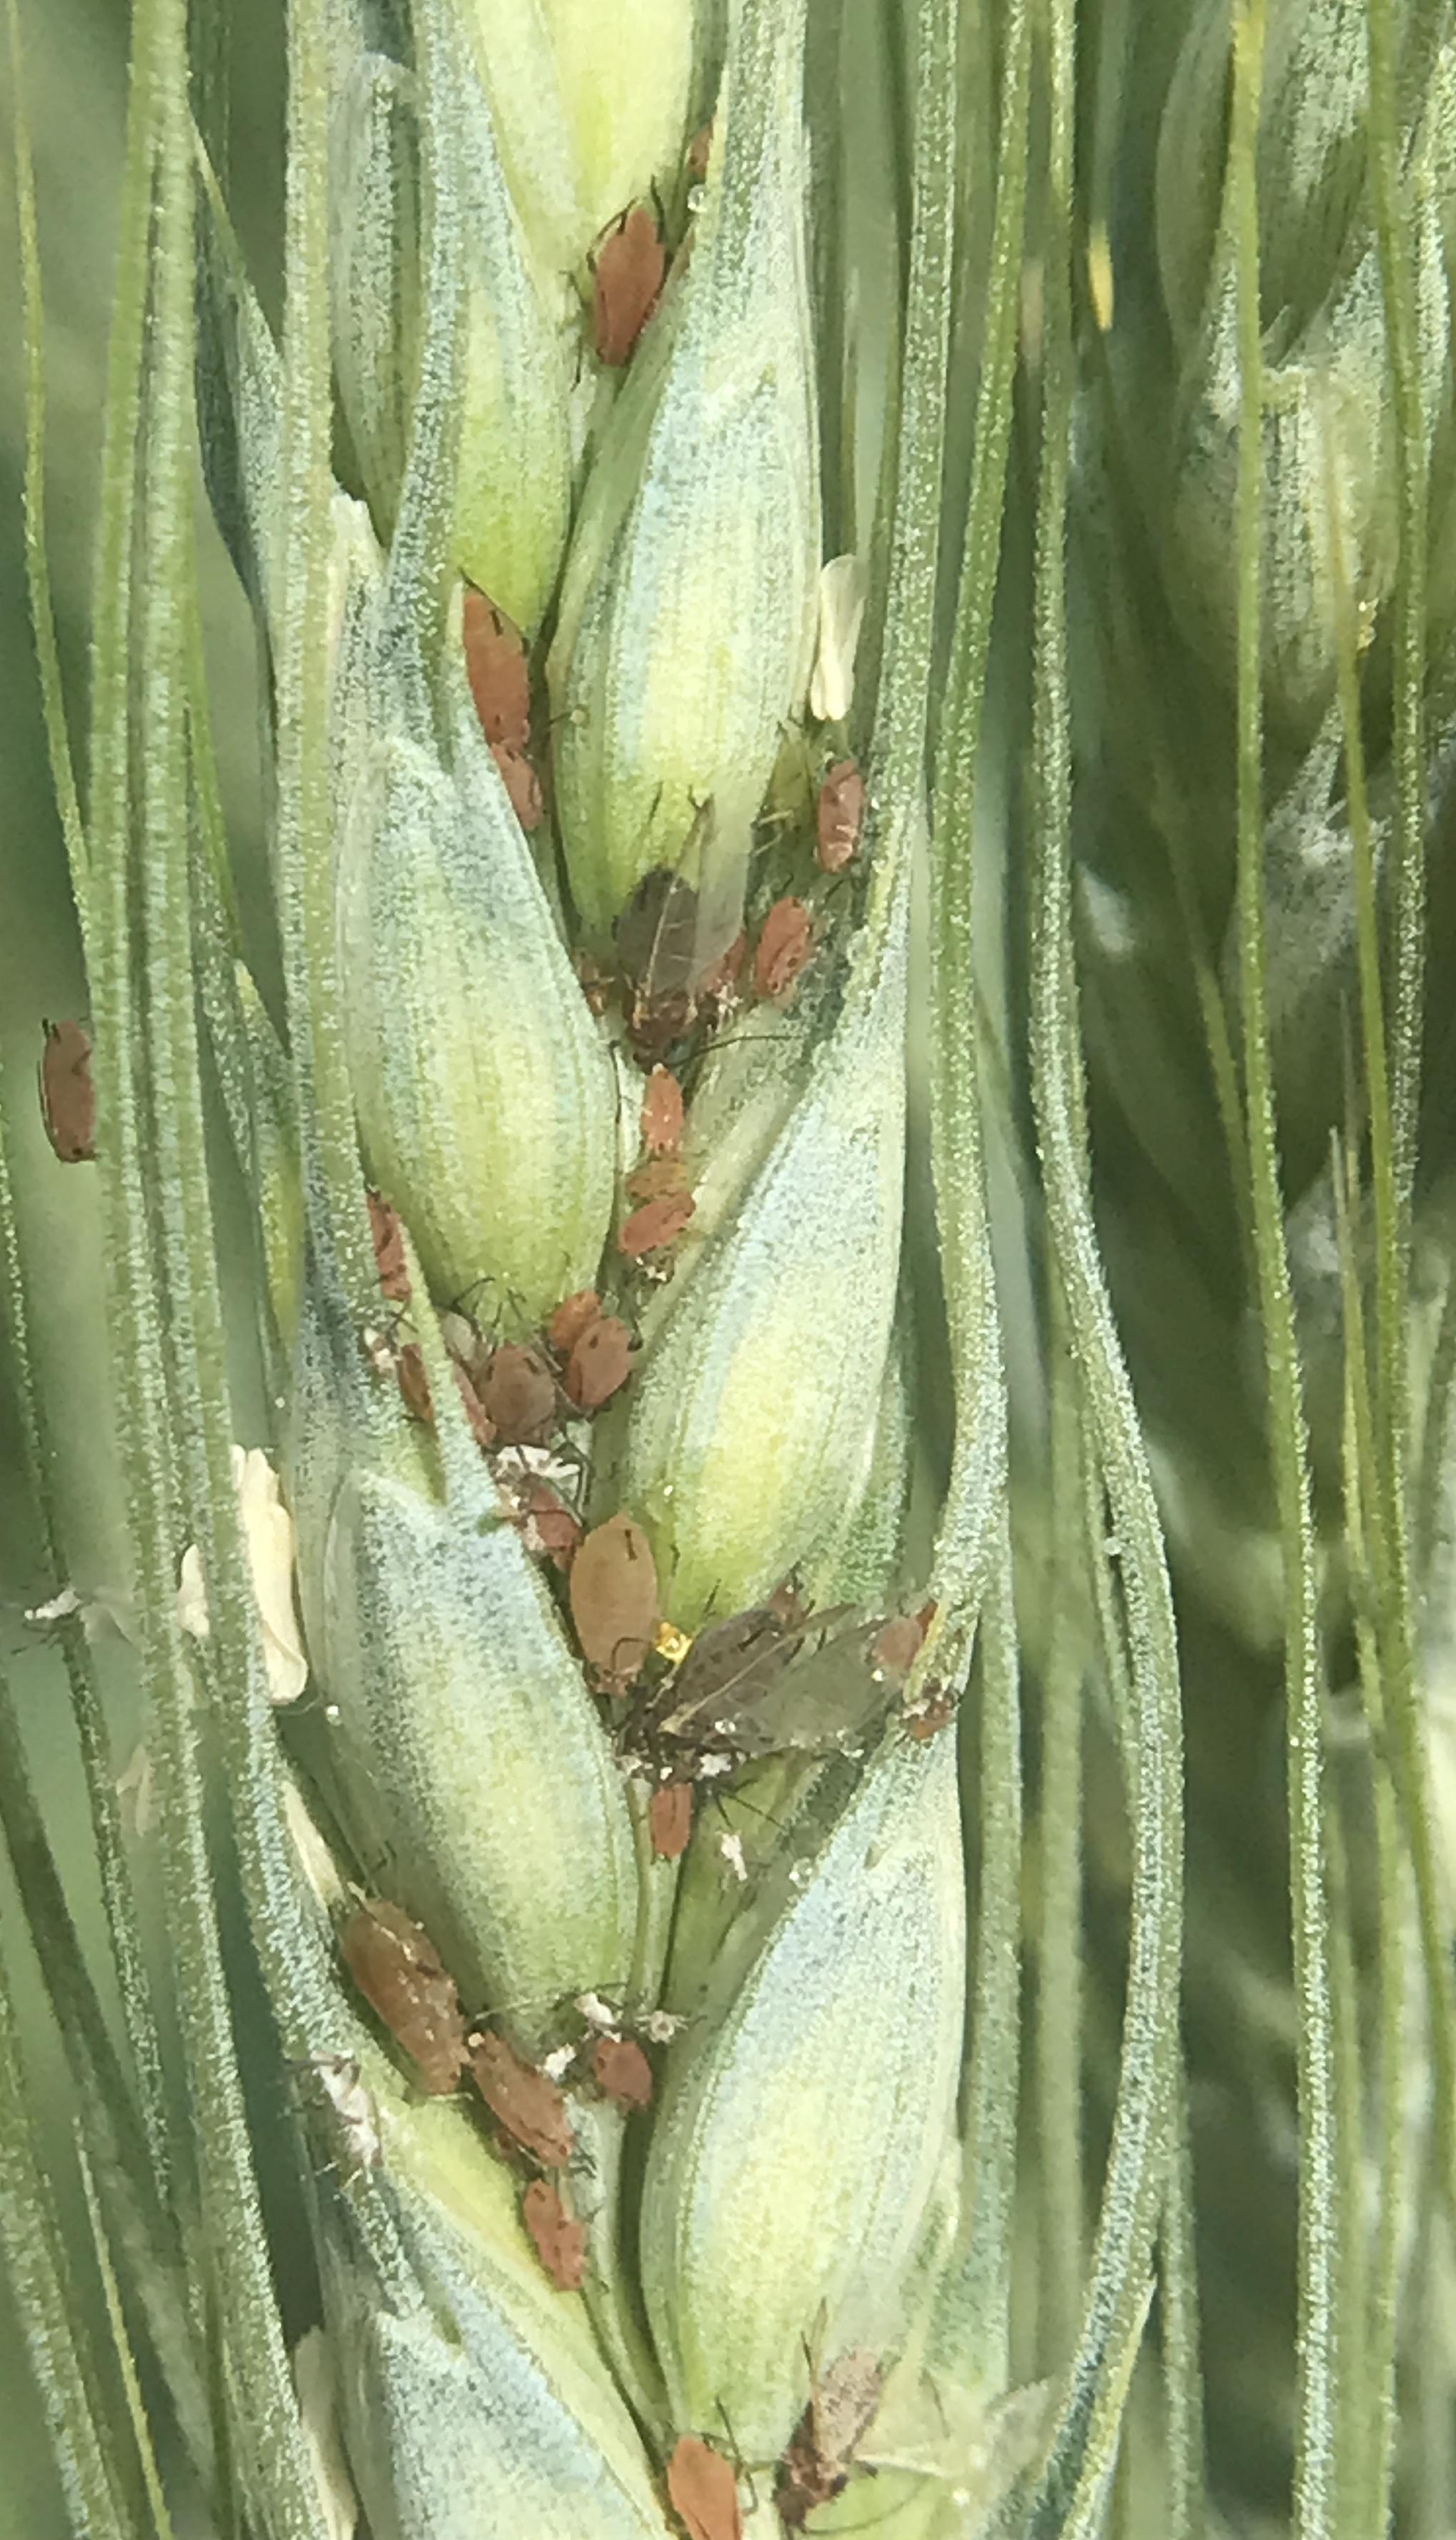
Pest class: english_grain_aphid